Sofia Huerta

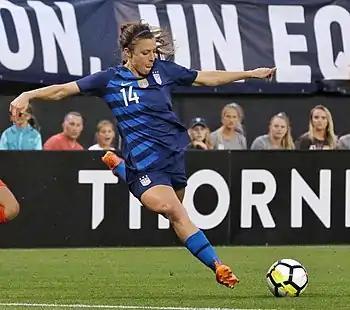
Huerta in 2018

Huerta was on the Second XI of the NWSL in 2015 as a forward and in 2017 as a midfielder. On April 24, 2018, she was named player of the week by the NWSL. The NWSL Media Association named Huerta player of the month for April,